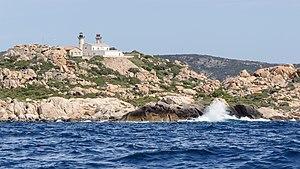
Le phare de Senetosa (Corse-du-Sud, France).
Le phare de Senetosa est bâti sur le cap de Senetosa, au sud du golfe de Valinco sur la commune de Sartène en Corse-du-Sud. Il signale ce cap sur la route maritime du golfe d'Ajaccio à Bonifacio